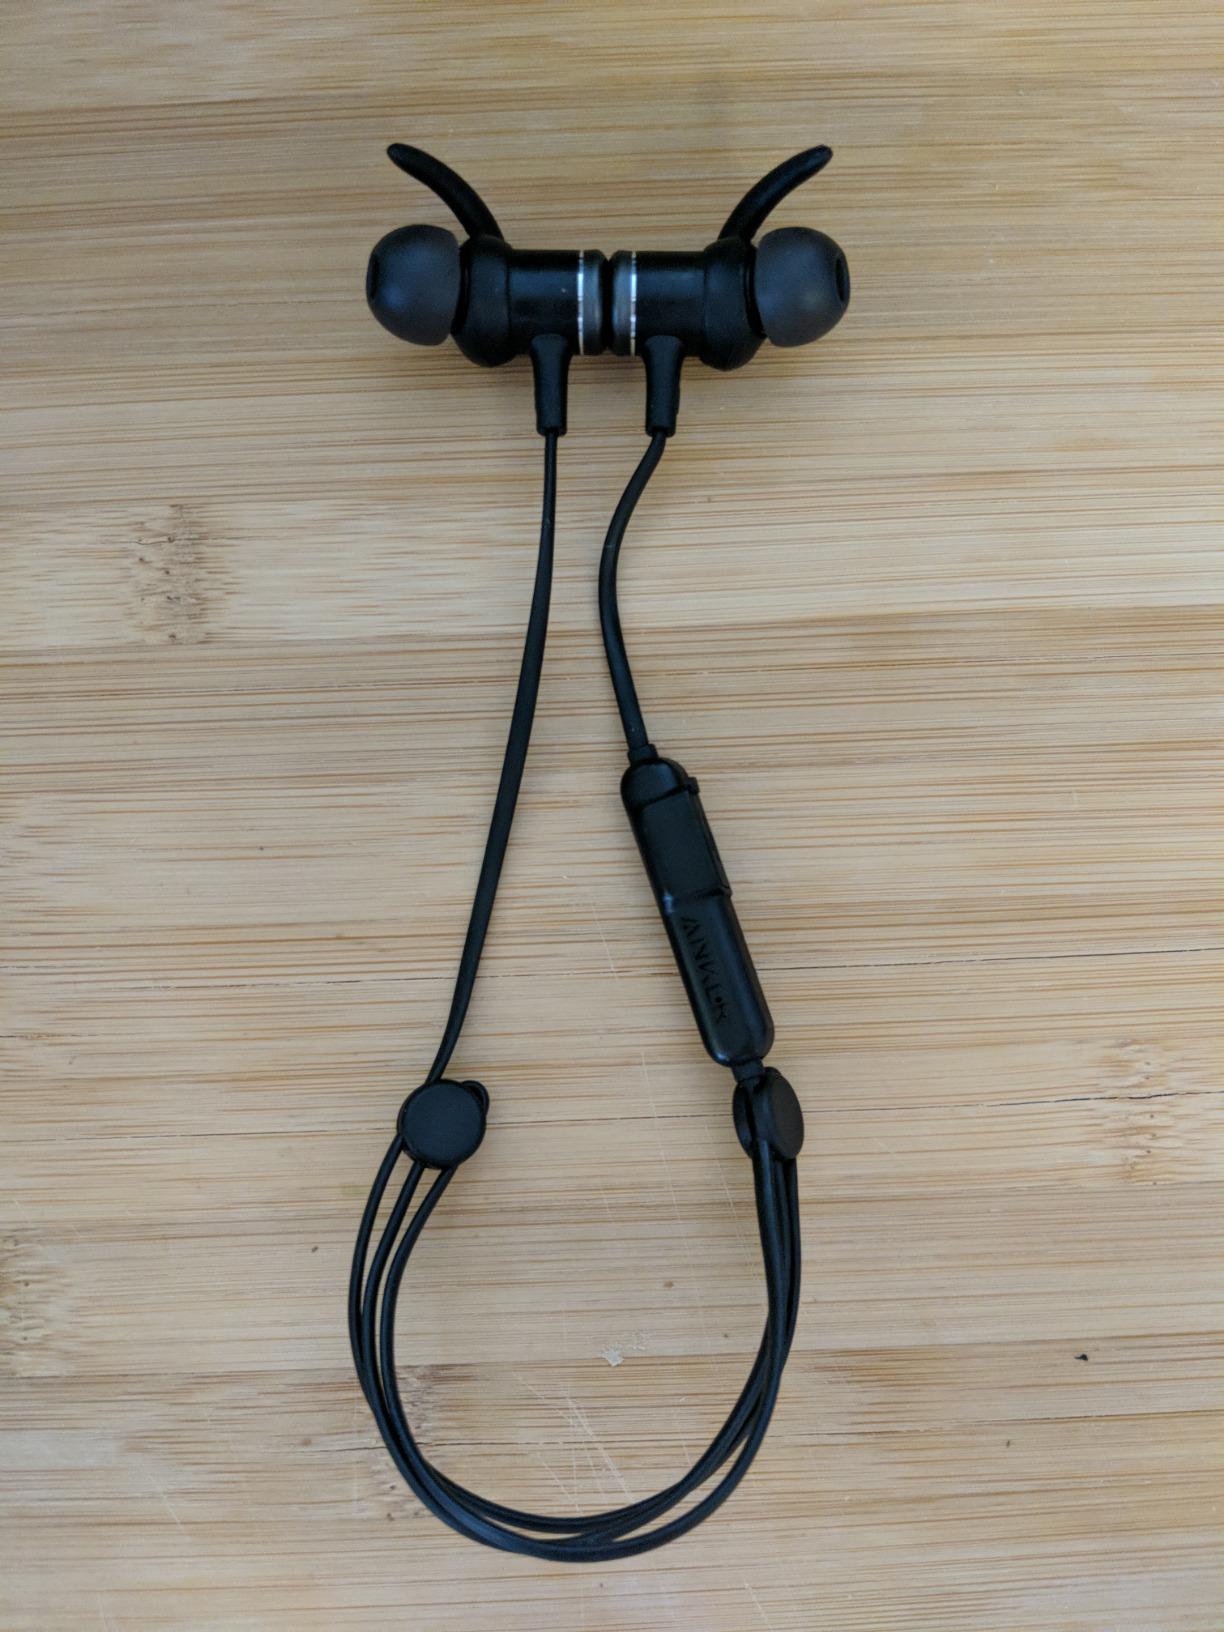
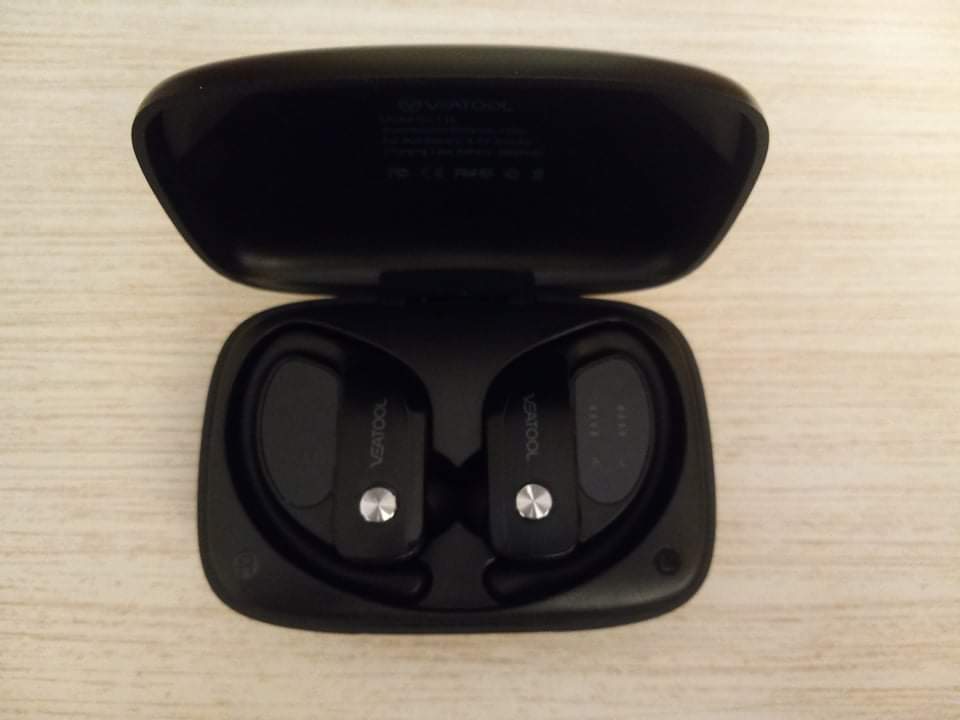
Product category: earbuds
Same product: no